List of international trips made by Mikhail Gorbachev

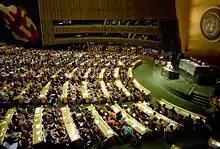
Gorbachev addressing UN General Assembly session, 1988

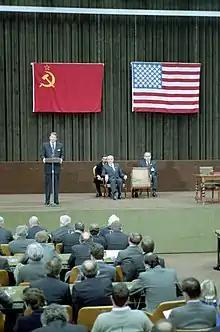
The closing joint-press conference of the Geneva Summit, 21 November 1985

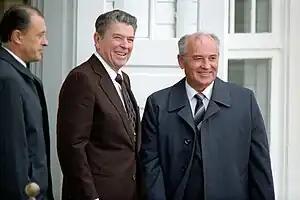
President Reagan and Gorbachev outside Höfði in Reykjavík

This is a list of international trips made by Mikhail Gorbachev as the eighth and last leader of the Soviet Union. In this role he was General Secretary of the Communist Party from 1985 until 1991 as well as Chairman of the Presidium of the Supreme Soviet from 1988 to 1989 and President of the Soviet Union from 1990 to 1991.